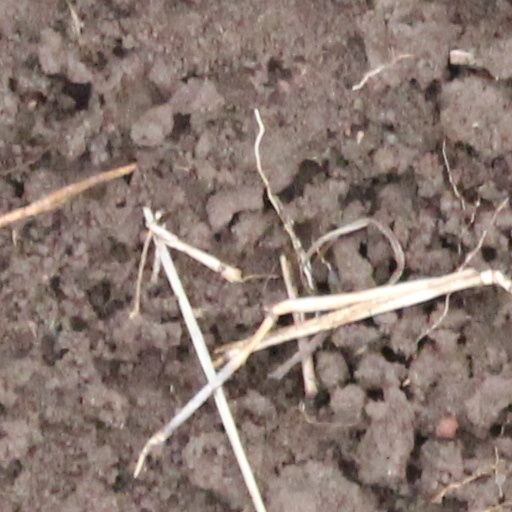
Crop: wheat